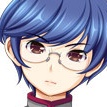
Portrait style: Anime Portrait